Christmas in Italy

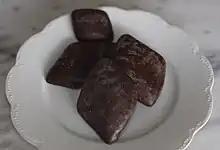
Mustacciuoli

Panforte is a traditional chewy Italian dessert containing fruits and nuts. It is similar to a florentine but much thicker, or a somewhat like a lebkuchen. Known throughout Italy, it is a Christmas tradition associated most especially with the province of Siena. Panforte dates back at least to the 13th century, in the Italian region of Tuscany. Documents from 1205, conserved in the State Archive of Siena, attest that bread flavored with pepper and honey ("panes melati et pepati") was paid to the local monks and nuns of the monastery of Montecellesi (modern Monte Celso, near Fontebecci) as a tax or tithe which was due on 7 February that year.